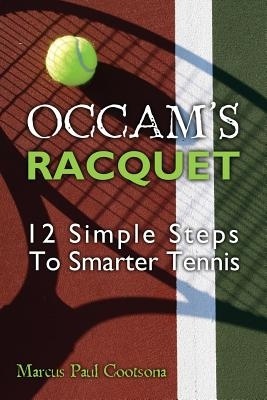
Occam's Racquet: 12 Simple Steps To Smarter Tennis
Brand: Marcus Paul Cootsona
Written by tennis teaching professional, Marcus Paul Cootsona. Occam's Racquet focuses on the twelve most important parts of the physical and mental games of tennis. No matter what strokes you use, the ideas in here will make you the most effective player you can be. Author: Marcus Paul Cootsona ISBN-10: 0615513816 ISBN-13: 9780615513812 Publisher: Pro Tennis Press Language: English Published: 11/01/2011 Pages: 192 Format: Paperback Weight: 0.58lbs Size: 9.00h x 6.00w x 0.41d Review Citation(s): Kirkus Reviews 04/15/2014
Category: Sporting Goods > Athletics > Tennis